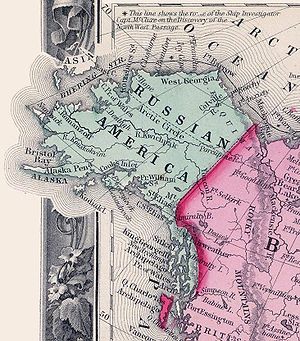
Russisk Amerika
Russisk Amerika i 1860
Russisk Amerika var navnet på de russiske kolonier i Nordamerika fra 1733 til 1867. Besiddelserne spænder over dele af, hvad der nu er de amerikanske stater Californien, Alaska og to havne på Hawaii. Formelt inkorporering af besiddelserne af Rusland fandt sted ved et dekret af Zar Paul I, ukasen, fra 1799, der etablerede et monopol for det russisk-amerikanske selskab og også gav den russisk-ortodokse kirke visse rettigheder i de nye besiddelser. Mange af dens bosættelserne blev forladt i 1800-tallet. I 1867 solgte Rusland sine sidste resterende besiddelser til USA for 7,2 millioner dollars.